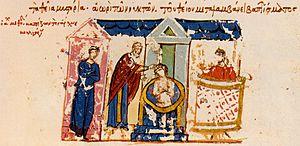
Sous le nom de guerres byzantino-bulgares on regroupe les conflits qui opposèrent l’Empire byzantin aux peuplades bulgares dès l’installation de celles-ci dans la péninsule des Balkans au VIIᵉ siècle et se continuèrent jusqu’à la conquête de la Bulgarie par les Turcs ottomans en 1396.